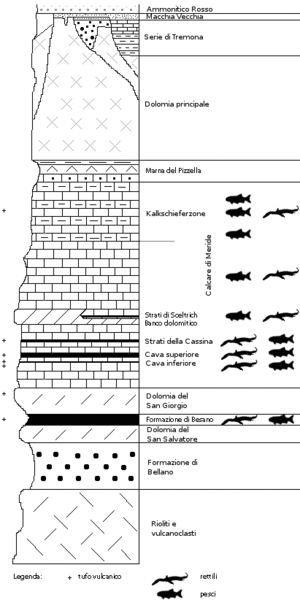
Profile stratigraphique du Monte San Giorgio Italiano: Profilo litostratigrafico del Monte San Giorgio
Le Monte San Giorgio est une montagne boisée de forme pyramidale au sud du canton du Tessin en Suisse. Il culmine à une altitude de 1 096 mètres. Il est entouré de deux bras du lac de Ceresio, proche de la frontière avec l'Italie.